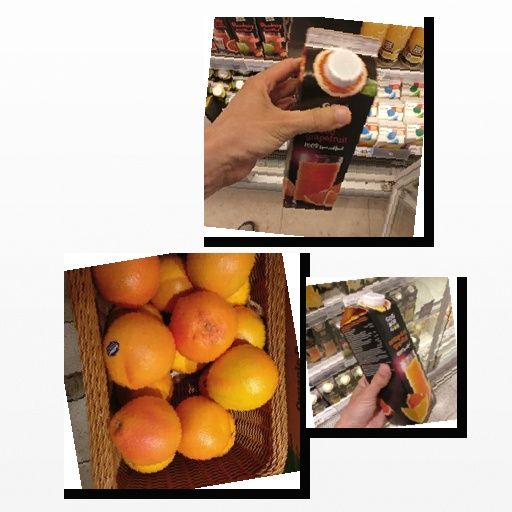
Food items: grapefruit_juice, red_grapefruit_juice, red_grapefruit